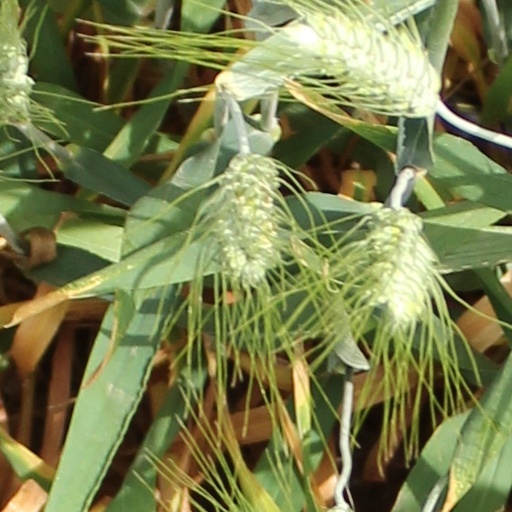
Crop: wheat